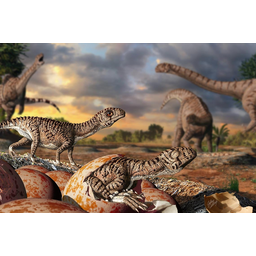
Label: eggshells